Laura Tarantola

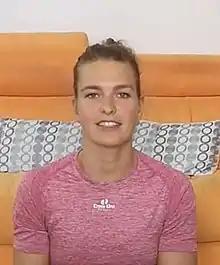
Portrait of Laura Tarantola

Laura Tarantola (born 8 June 1994) is a French rower. At the 2018 European Rowing Championships in Glasgow, Scotland, she won the silver medal in light weight skiffs. In the 2018 World Rowing Championships in Plovdiv, Bulgaria, she won a gold medal in the women's lightweight single sculls event.